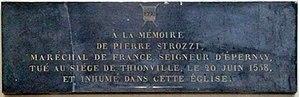
L'église de Épernay est une église de la fin du XIXᵉ siècle, située dans la commune d'Épernay dans le département de la Marne.
Piero Strozzi, cousin de Catherine de Médicis, connu en France sous le nom de Pierre Strozzi, était un condottiere florentin de la Renaissance, qui s'engagea au service de la France et devint maréchal de France en 1554.